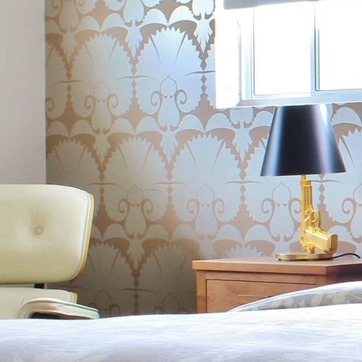
Material: wallpaper